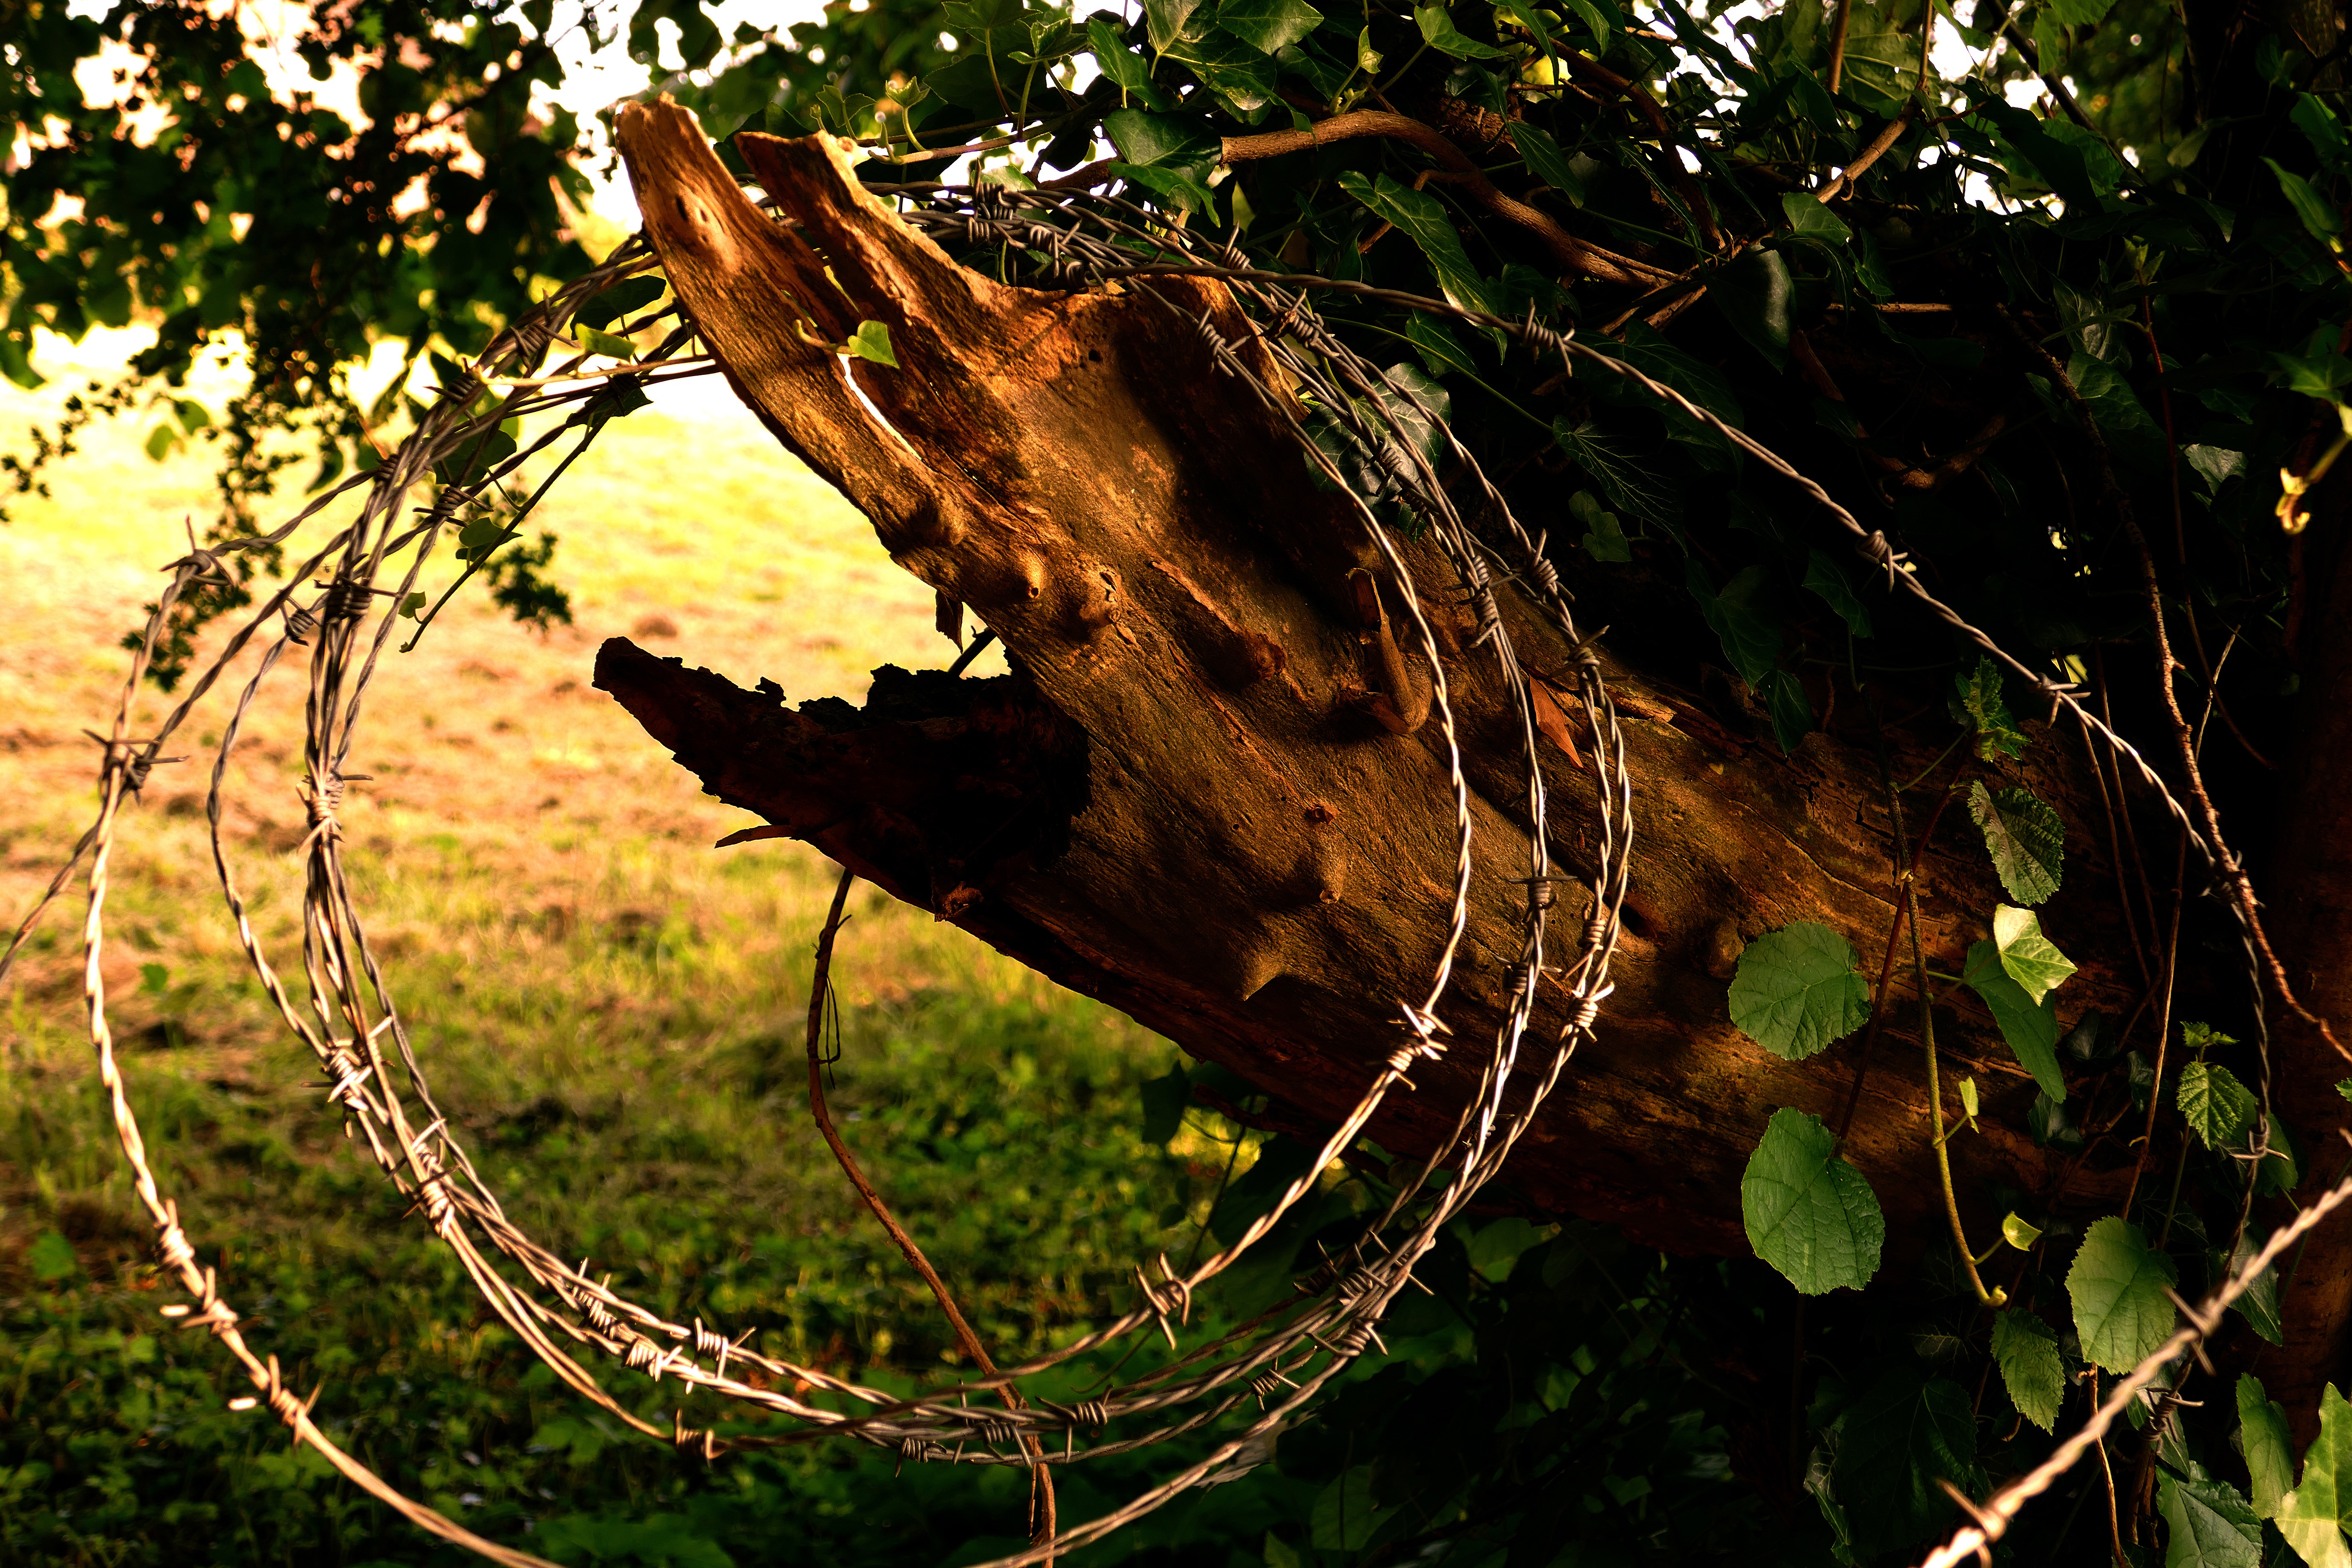
tree, nature, forest, branch, plant, leaf, flower, wire, wildlife, jungle, autumn, fauna, weed, rainforest, barbed, woody plant